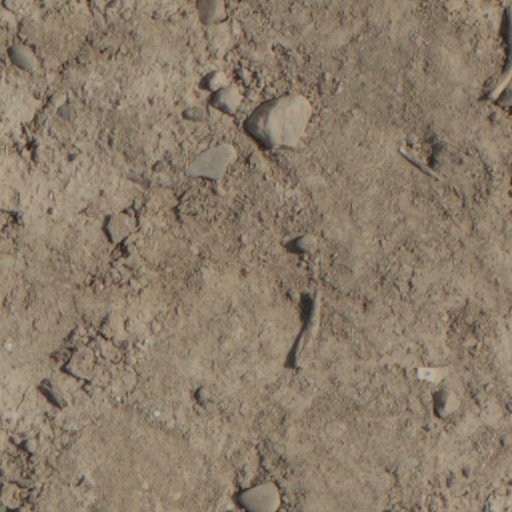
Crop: wheat